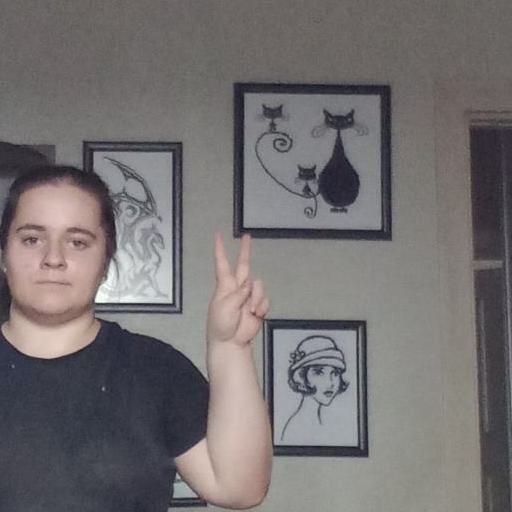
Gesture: peace